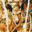
Label: deer